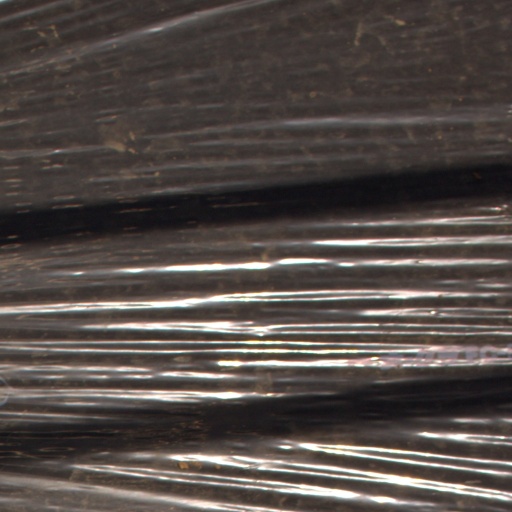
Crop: Jerusalem artichoke